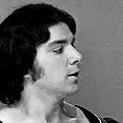
Age: 75